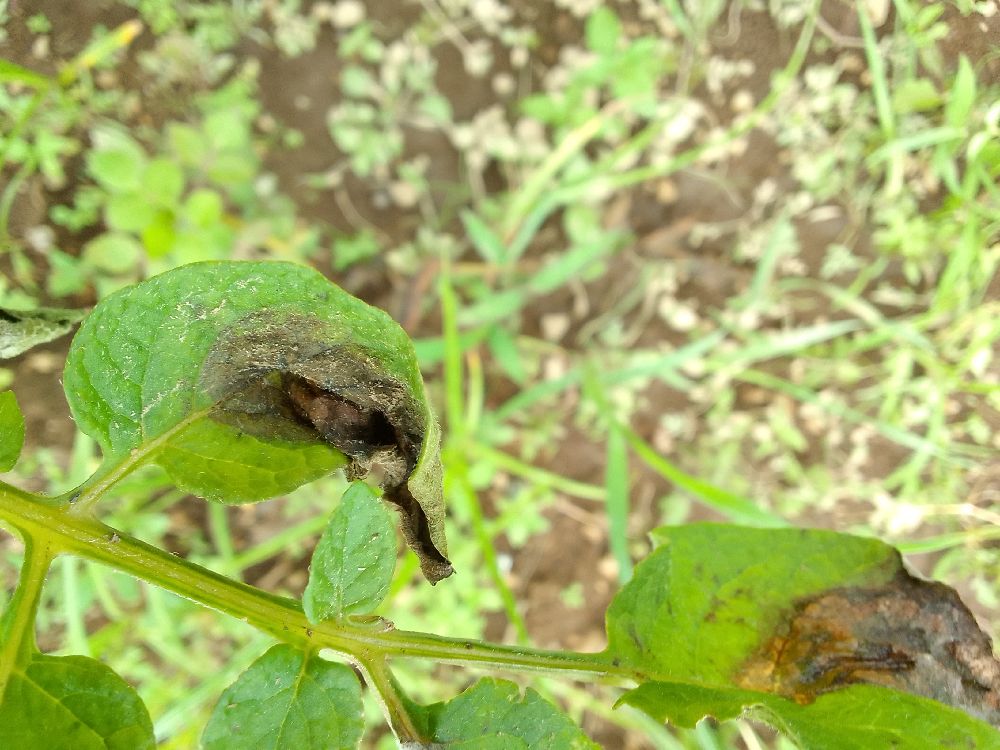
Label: Late blight